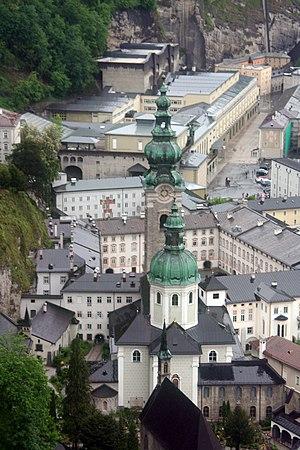
L’archi-abbaye Saint-Pierre de Salzbourg est l'abbaye la plus ancienne de la congrégation bénédictine d'Autriche et la plus ancienne de l'espace germanophone. Les moines vivent selon la règle de saint Benoît.